Subrat Kumar Prusty

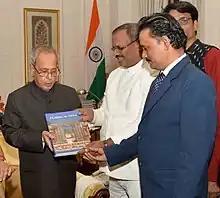
The President of India inaugurating the book "Classical Odia"

Dr. Subrat Kumar Prusty was born the third son of Late Rajkishore Prusty and Indumati Prusty in the village of Bidyadharpur, near Jajpur Town, the oldest capital of Odisha situated on the banks of Budha, a tributary of the Holy Baitarani. After his schooling at Sudarshan Padhi High School, he chose to join N.C. College Jajpur (then affiliated with Utkal University), where he did his B.A. honours, this was followed by a master's degree in Odia language and literature with a specialization in linguistics from Ravenshaw University, Cuttack. During that time, he was the publisher and editor of a monthly magazine, "Maheswati", which is published in Jajpur. It was here that he started writing Odia stories and poetry. As a story writer, he owns the first literary award in School period. He did his LLB from Madhusudan Law College, Cuttack.